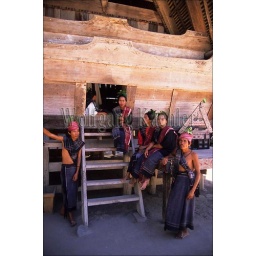
Asia, indonesia, sumatra, lake toba, samosir island, simanindo, batak people in front of house